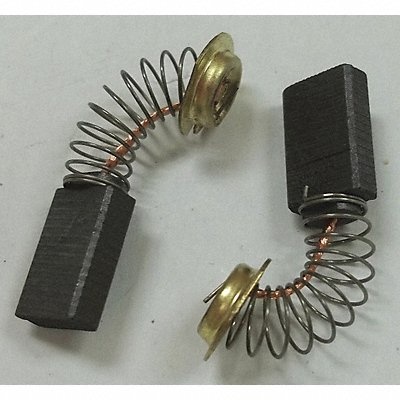
Makita Cb-303 Carbon Brush Set Cb-303
Makita Cb-303 Carbon Brush Set Cb-303 Fits Brand Makita
Brand: Makita
Category: Hardware > Power & Electrical Supplies > Carbon Brushes